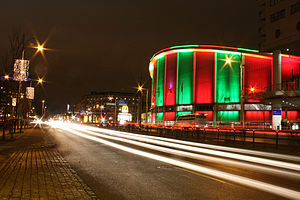
Scandinavium
Scandinavium set fra syd
Scandinavium er en indendørsarena beliggende i Göteborg, Sverige.